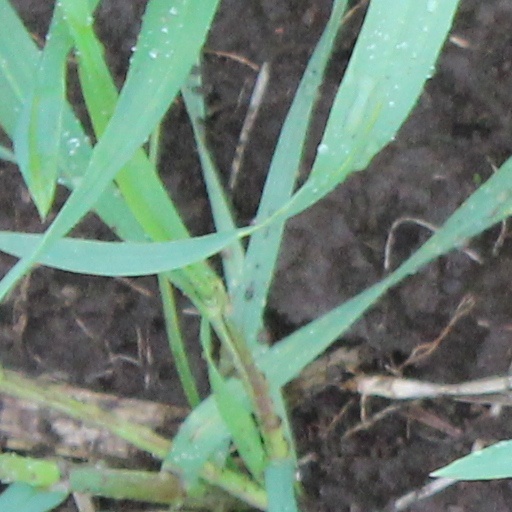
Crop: wheat